Mirage (Russian band)

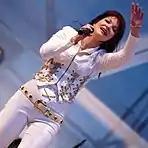
Ekaterina Boldysheva

Litjagin revived Mirage in 2003 with three new females that performed to remixed versions of already released Mirage songs. The new project enjoyed limited success, despite the release of several new remix albums.